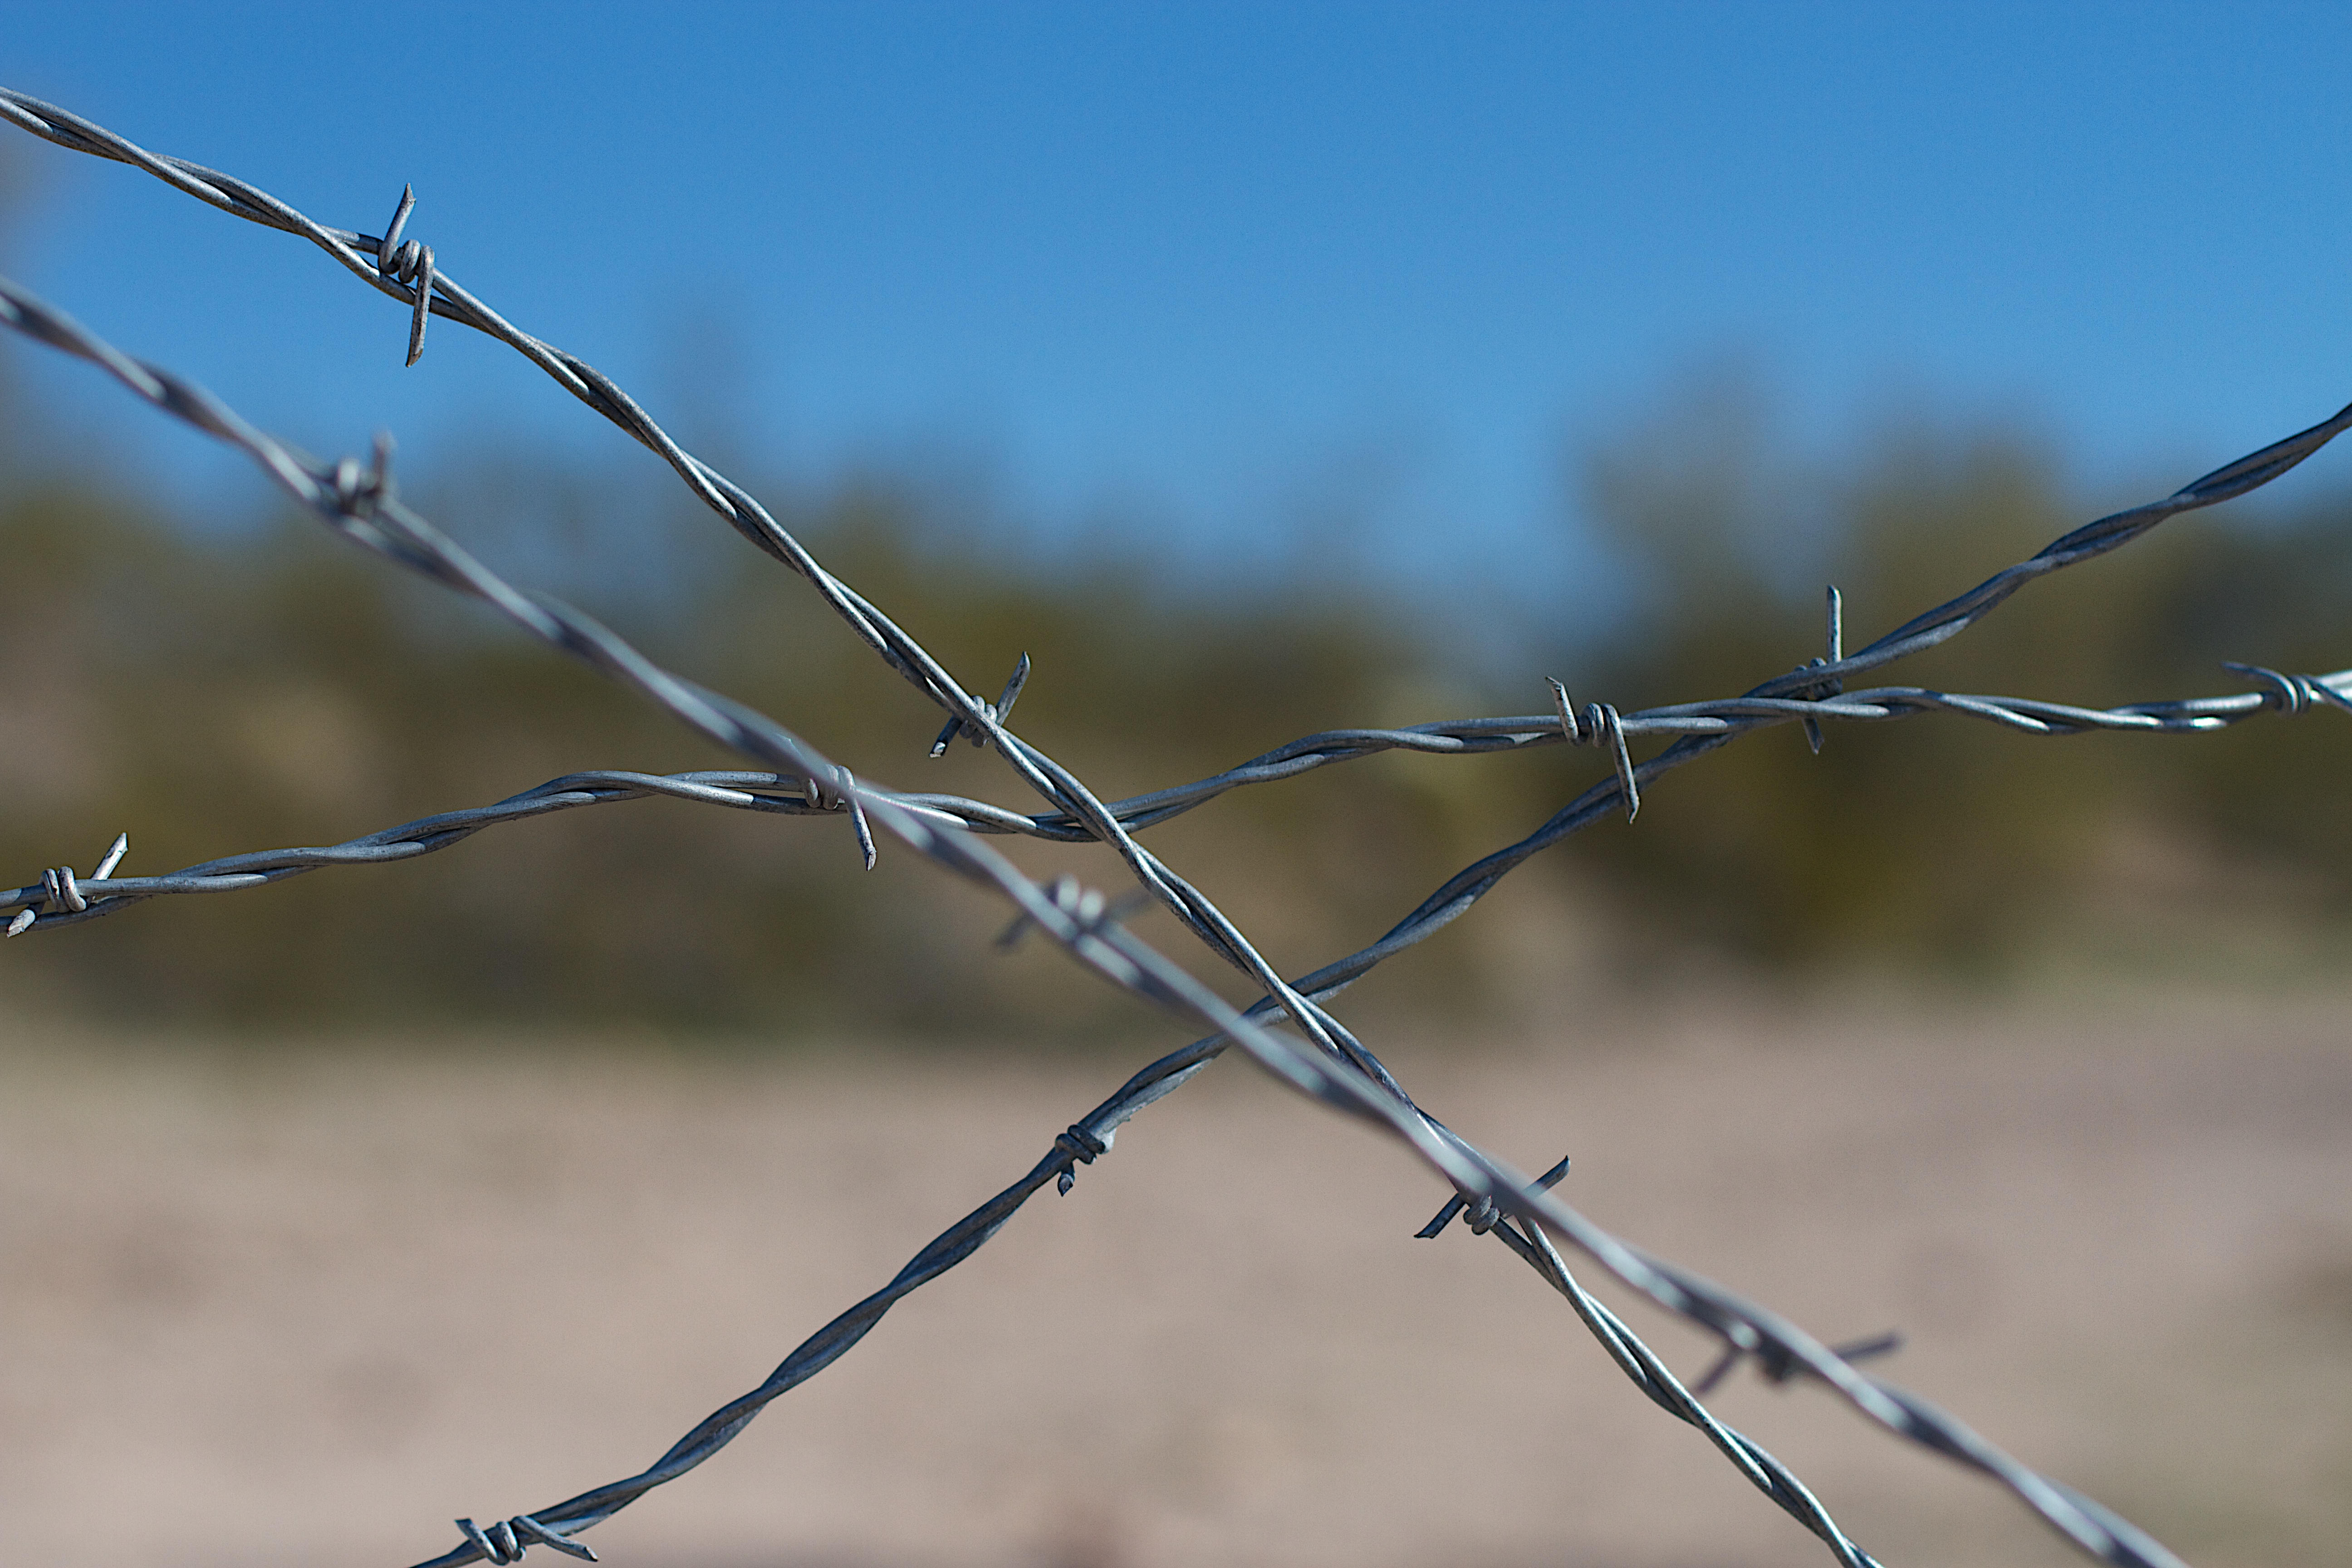
tree, grass, branch, fence, barbed wire, plant, sunlight, leaf, flower, frost, line, twig, freezing, plant stem, thorns spines and prickles, outdoor structure, wire fencing, home fencing